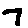
Label: 7